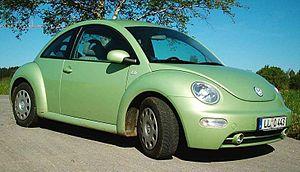
Midtown Madness 2 est un jeu vidéo de course automobile en milieu urbain développé par Microsoft Game Studios et Angel Studios, qui propose des parcours libres ou fléchés au volant de plusieurs types de véhicules dans les villes de Londres et San Francisco modélisées en 3D.